United Nations Security Council Resolution 1439

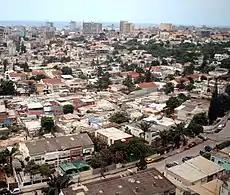
Angolan capital Luanda

United Nations Security Council resolution 1439, adopted unanimously on 18 October 2002, after reaffirming Resolution 864 (1993) and all subsequent resolutions on Angola, particularly resolutions 1127 (1997), 1173 (1998), 1237 (1999), 1295 (2000), 1336 (2001), 1348 (2001), 1374 (2001), 1404 (2002), 1412 (2002) and 1432 (2002), the council extended the monitoring mechanism of sanctions against UNITA for two months until 19 December 2002 and lifted a travel ban against its members.